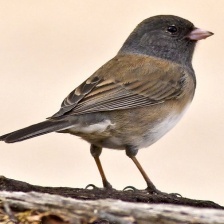
Species: DARK EYED JUNCO
Scientific name: JUNCO HYEMALIS